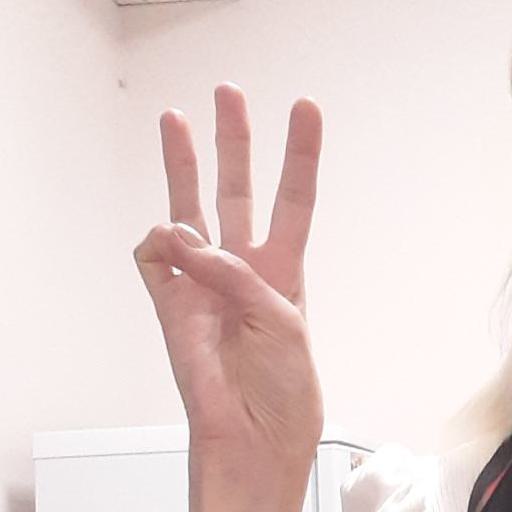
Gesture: three